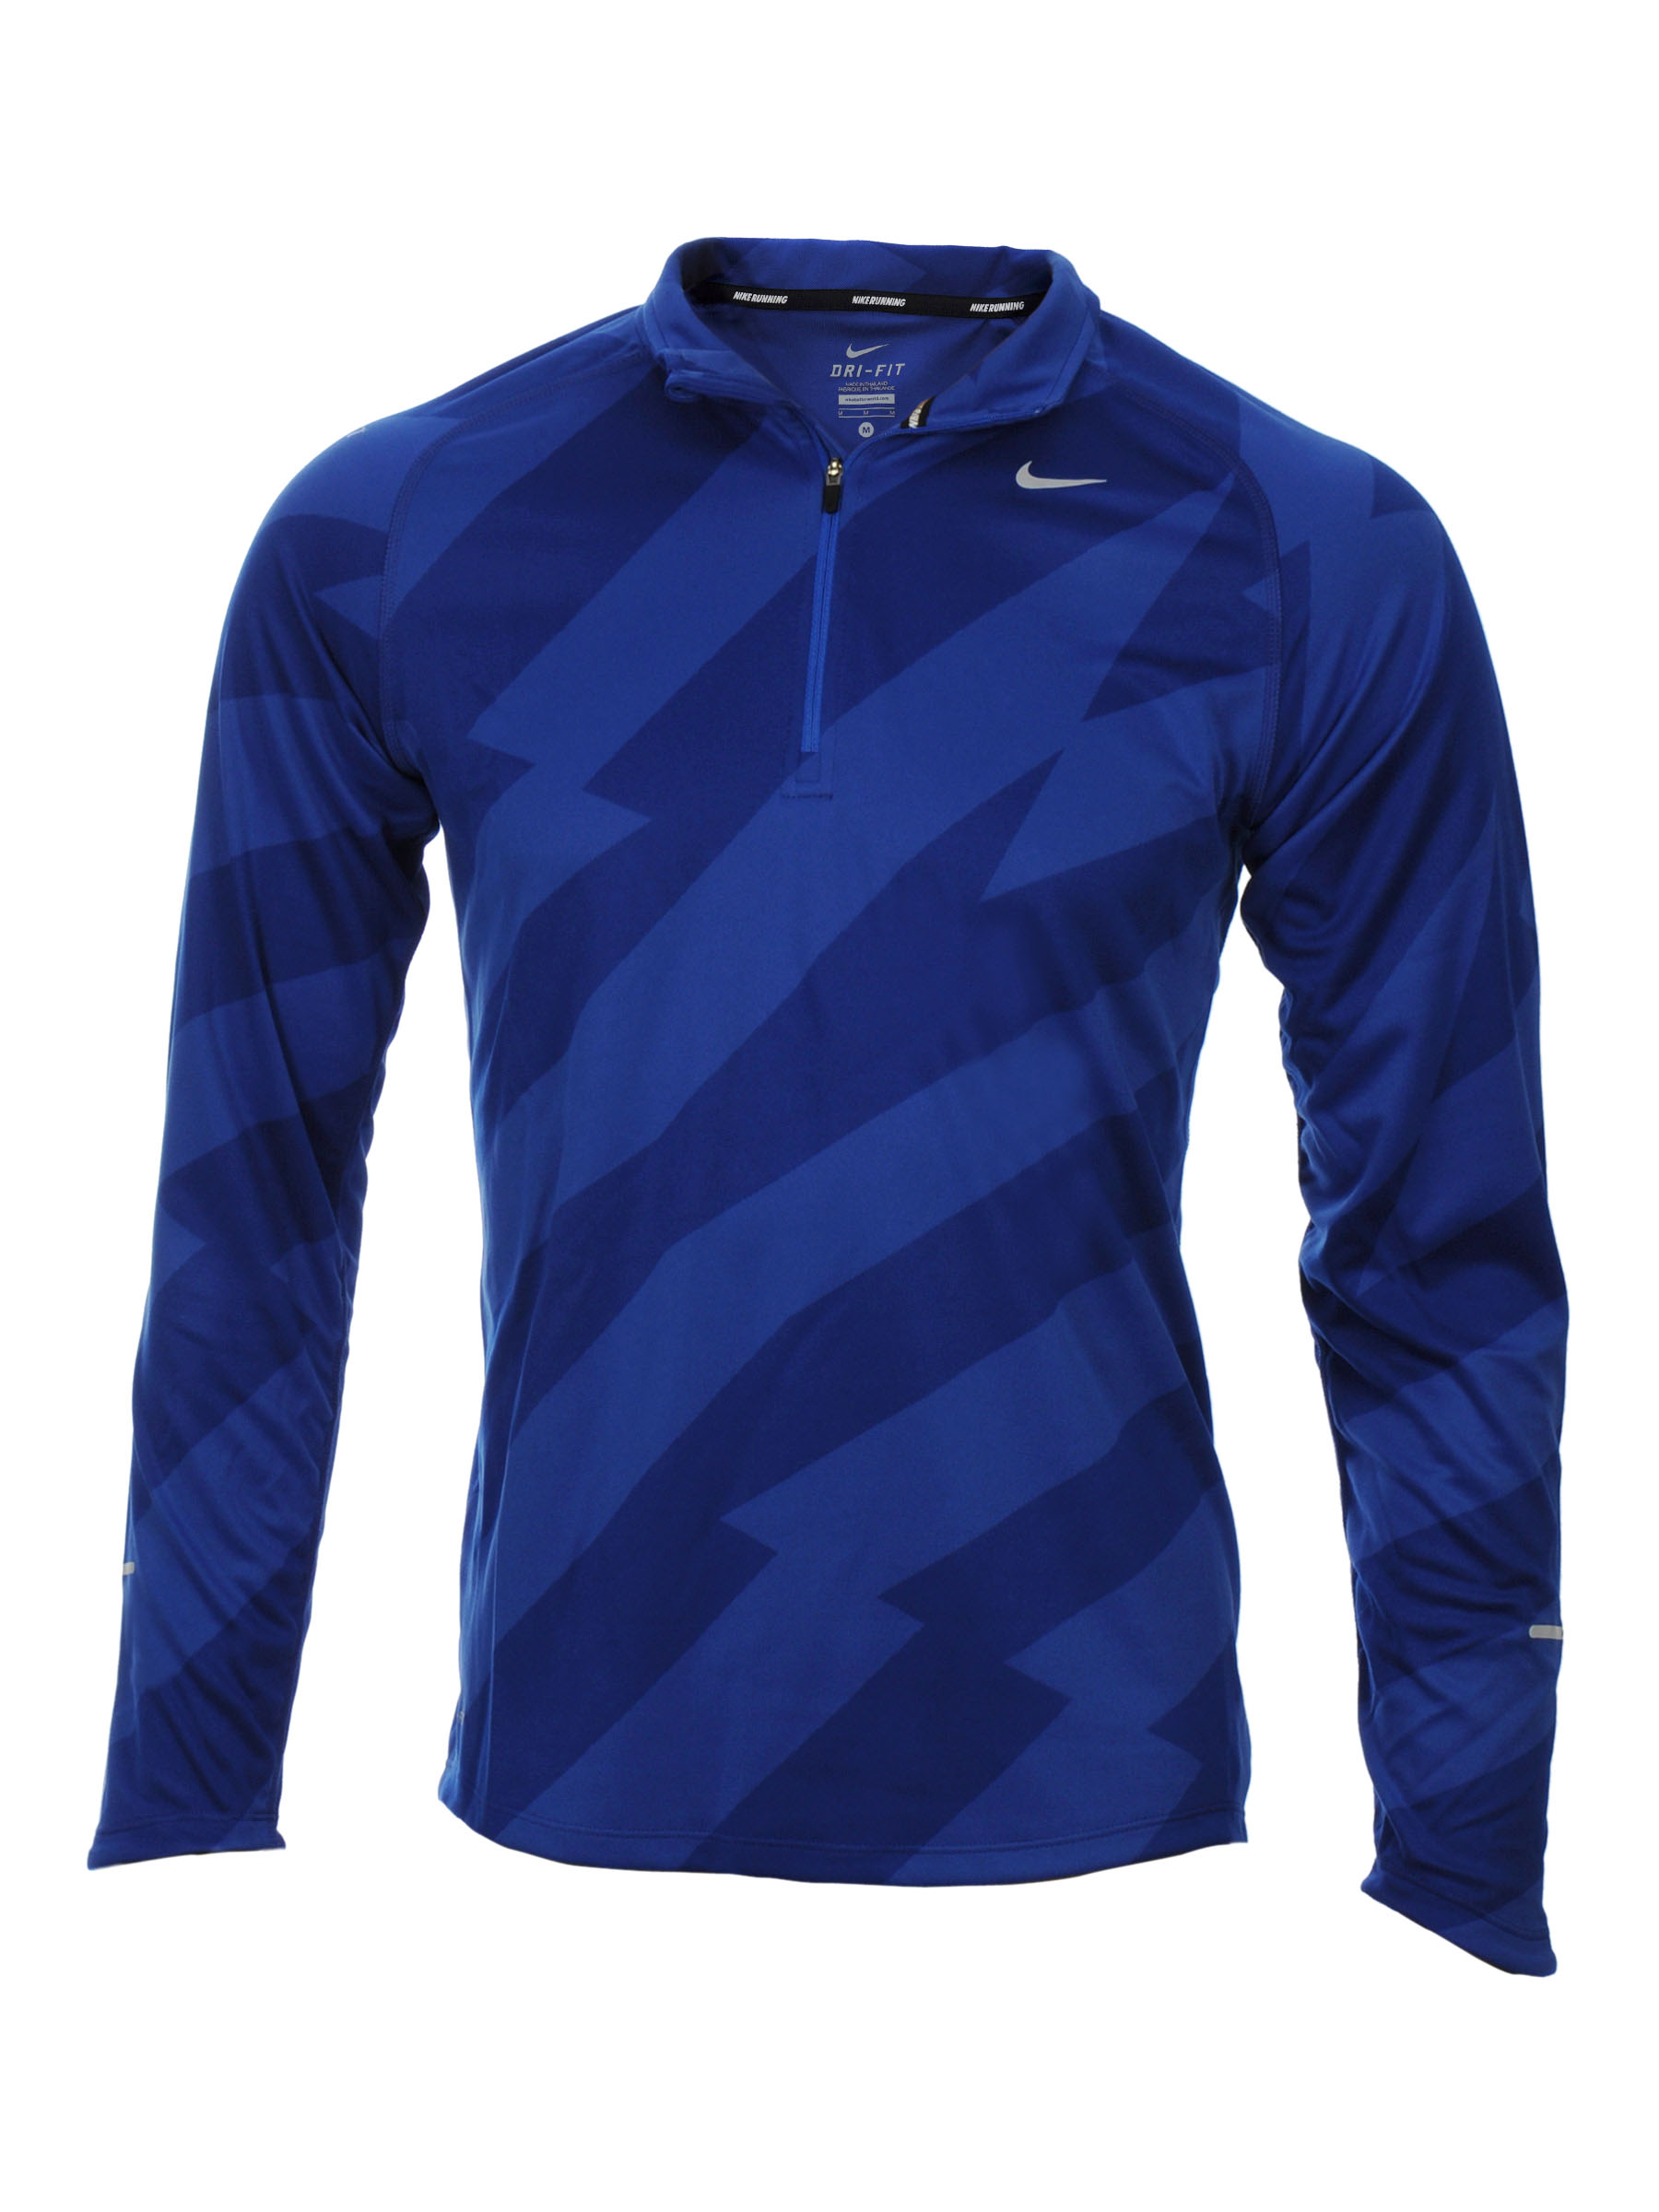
Nike Men Blue Polo T-shirt
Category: Apparel / Topwear / Tshirts
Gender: Men
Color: Blue
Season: Fall 2011
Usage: Sports